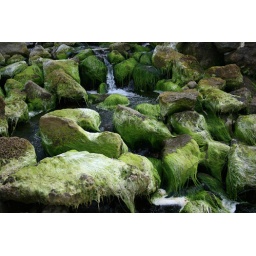
Some strange green stuff on the stones in the creek near my house :)